Ape

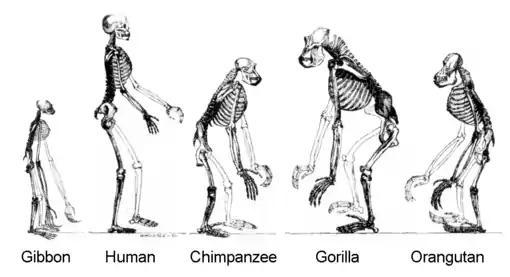
Skeletons of members of the ape superfamily, Hominoidea. There are two extant families: Hominidae, the "great apes"; and Hylobatidae, the gibbons, or "lesser apes".

The history of hominoid taxonomy is complex and somewhat confusing. Recent evidence has changed our understanding of the relationships between the hominoids, especially regarding the human lineage; and the traditionally used terms have become somewhat confused. Competing approaches to methodology and terminology are found among current scientific sources. Over time, authorities have changed the names and the meanings of names of groups and subgroups as new evidence — that is, new discoveries of fossils and tools and of observations in the field, plus continual comparisons of anatomy and DNA sequences — has changed the understanding of relationships between hominoids. There has been a gradual demotion of humans from being 'special' in the taxonomy to being one branch among many. This recent turmoil (of history) illustrates the growing influence on all taxonomy of cladistics, the science of classifying living things strictly according to their lines of descent.